Challenge coin

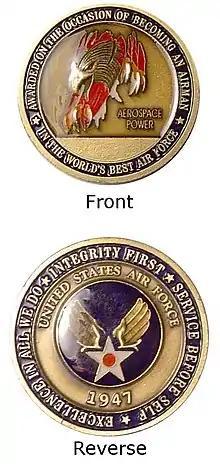
Original United States Air Force Airman's coin.

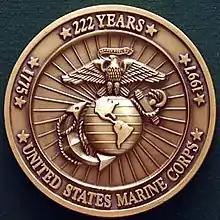
The front of a U.S. Marine Corps birthday ball medallion

A challenge coin, also known as military coin, unit coin, memorial coin, or commander's coin, is a small coin or medallion, bearing an organization's insignia or emblem and carried by the organization's members. Traditionally, they might be used to prove membership to the issuing organization when asked (the "challenge") or as a commemorative award. They are collected by various people as a form of exonumia. Historically, challenge coins have been presented by unit commanders in recognition of special achievement by a member of the unit, or the unit as a whole. They have also be exchanged in recognition of visits to an organization.